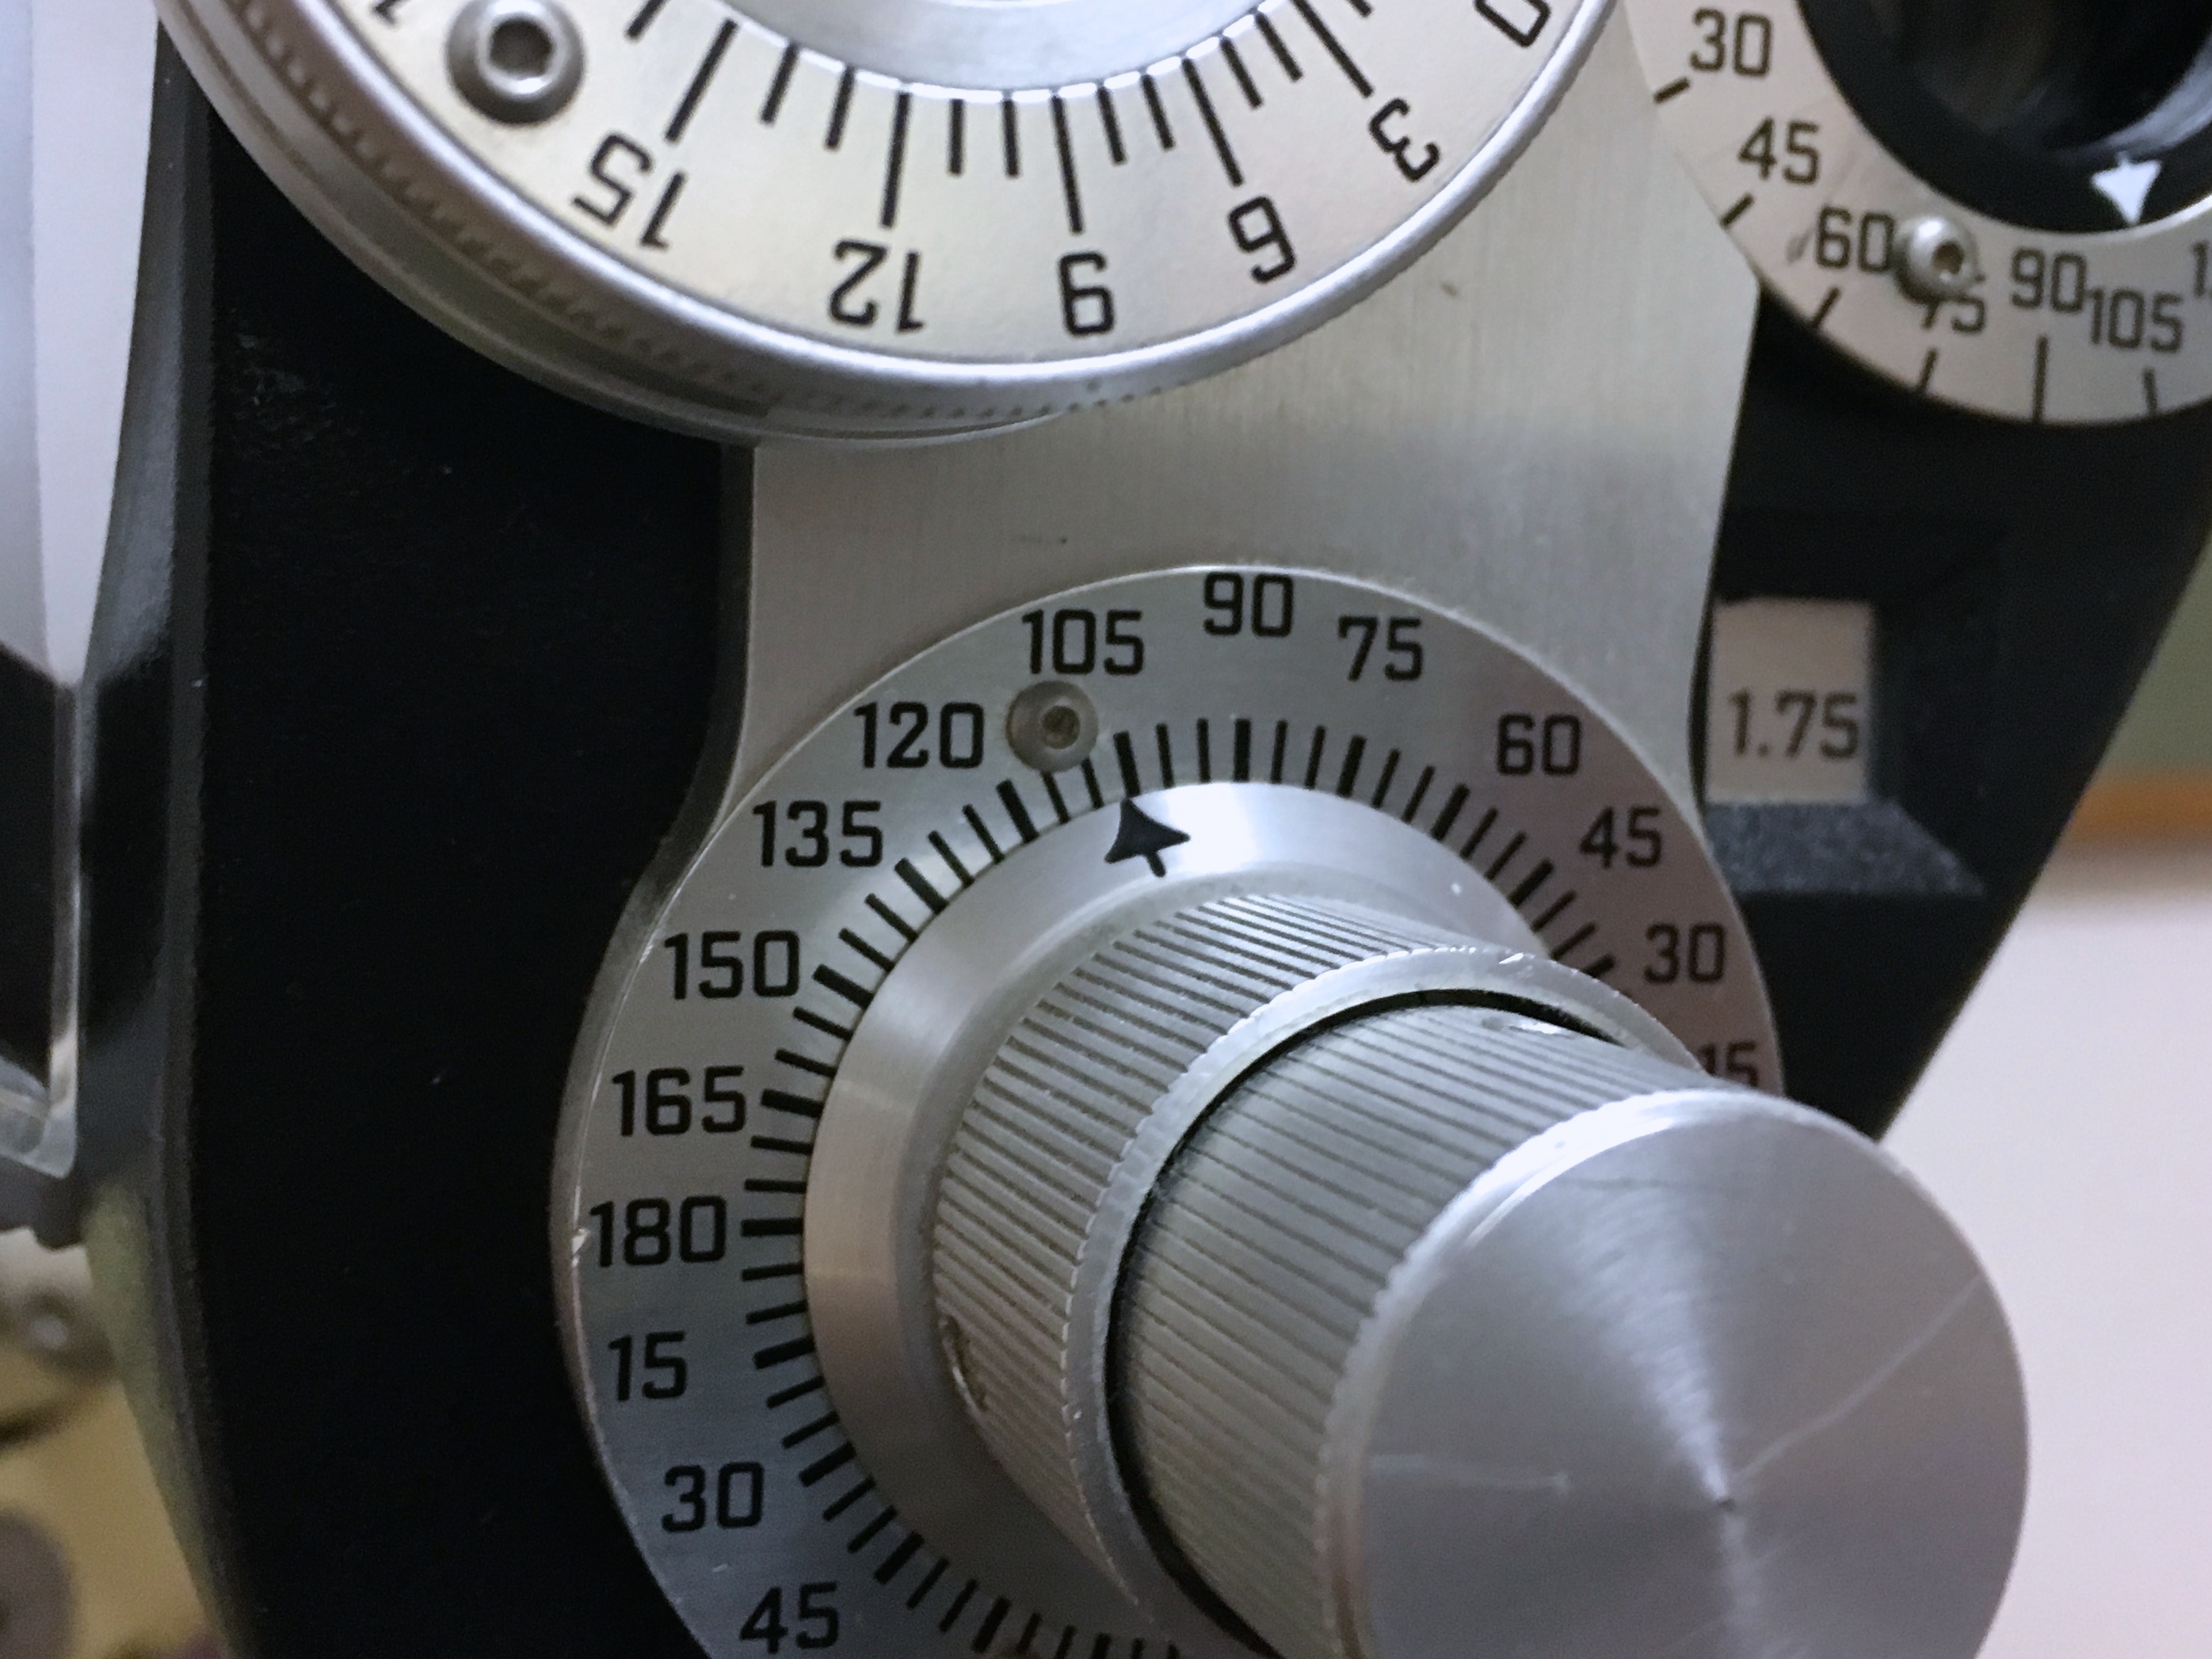
watch, hand, clock, gauge, circle, product, ds106, 106